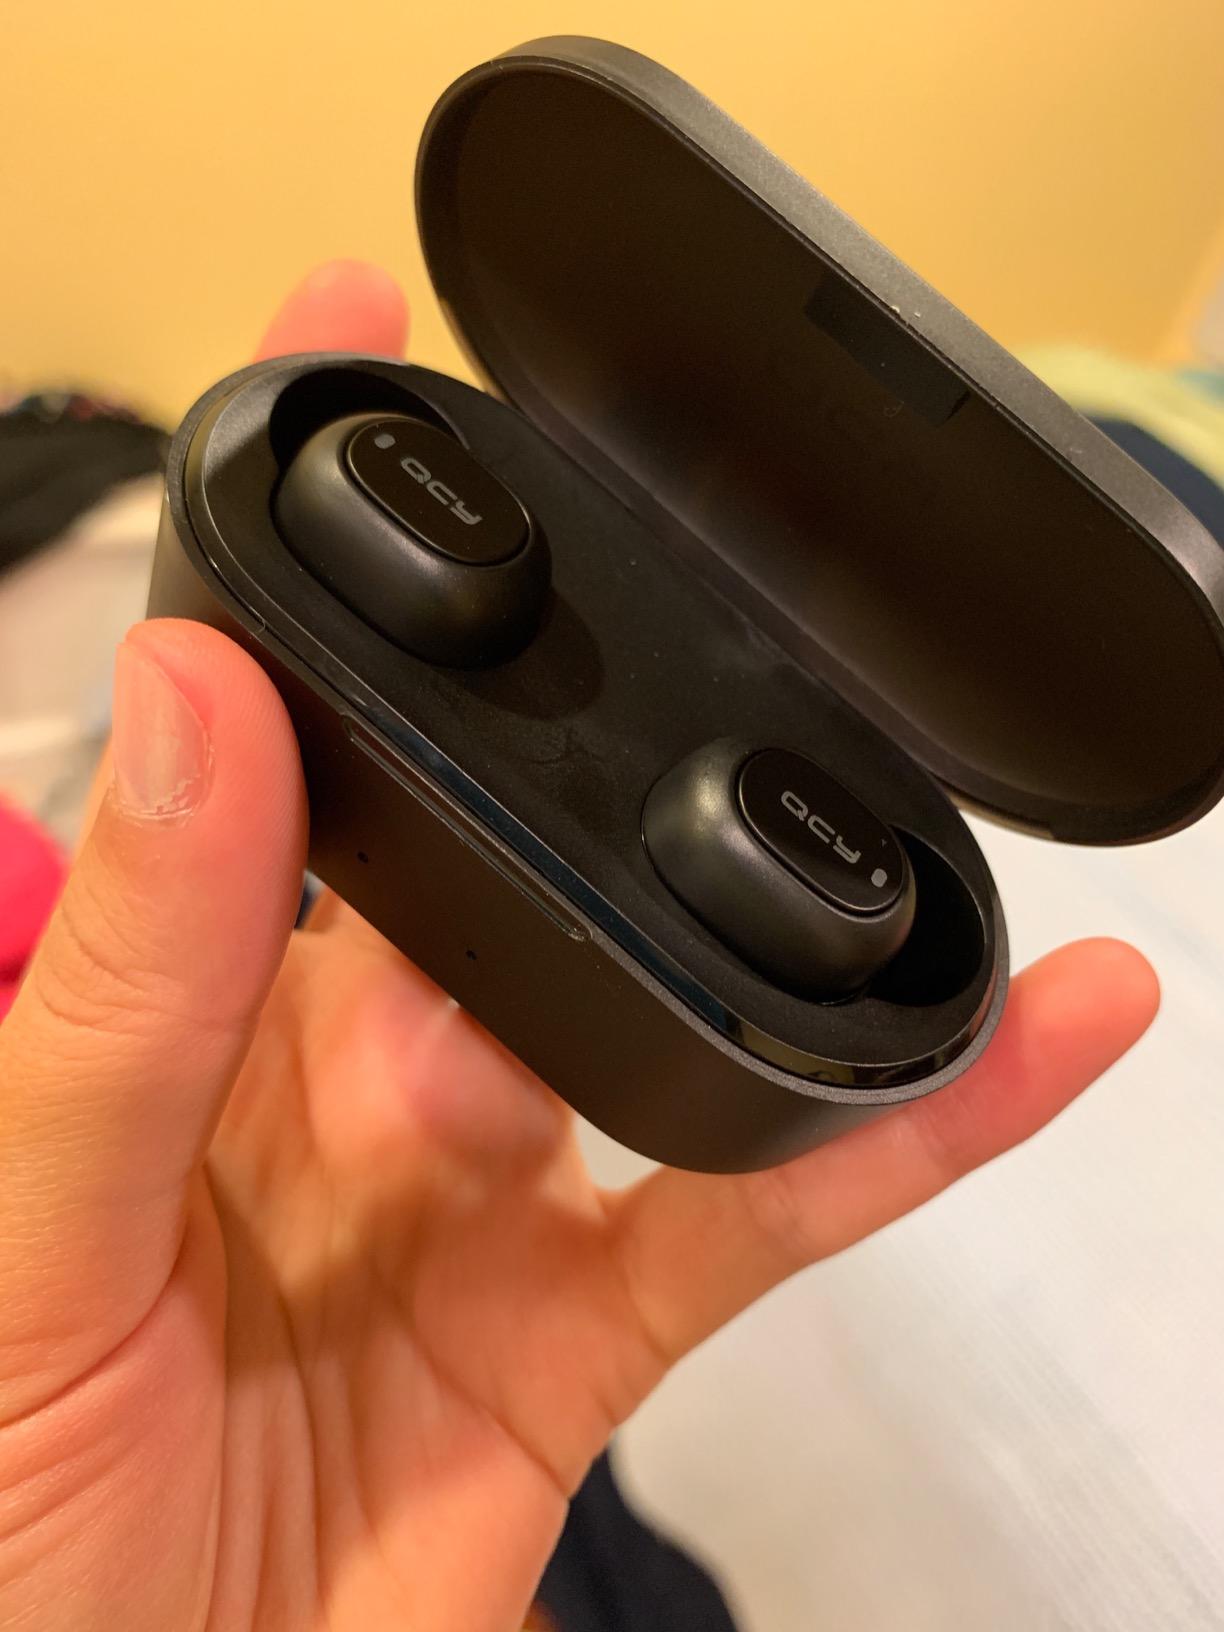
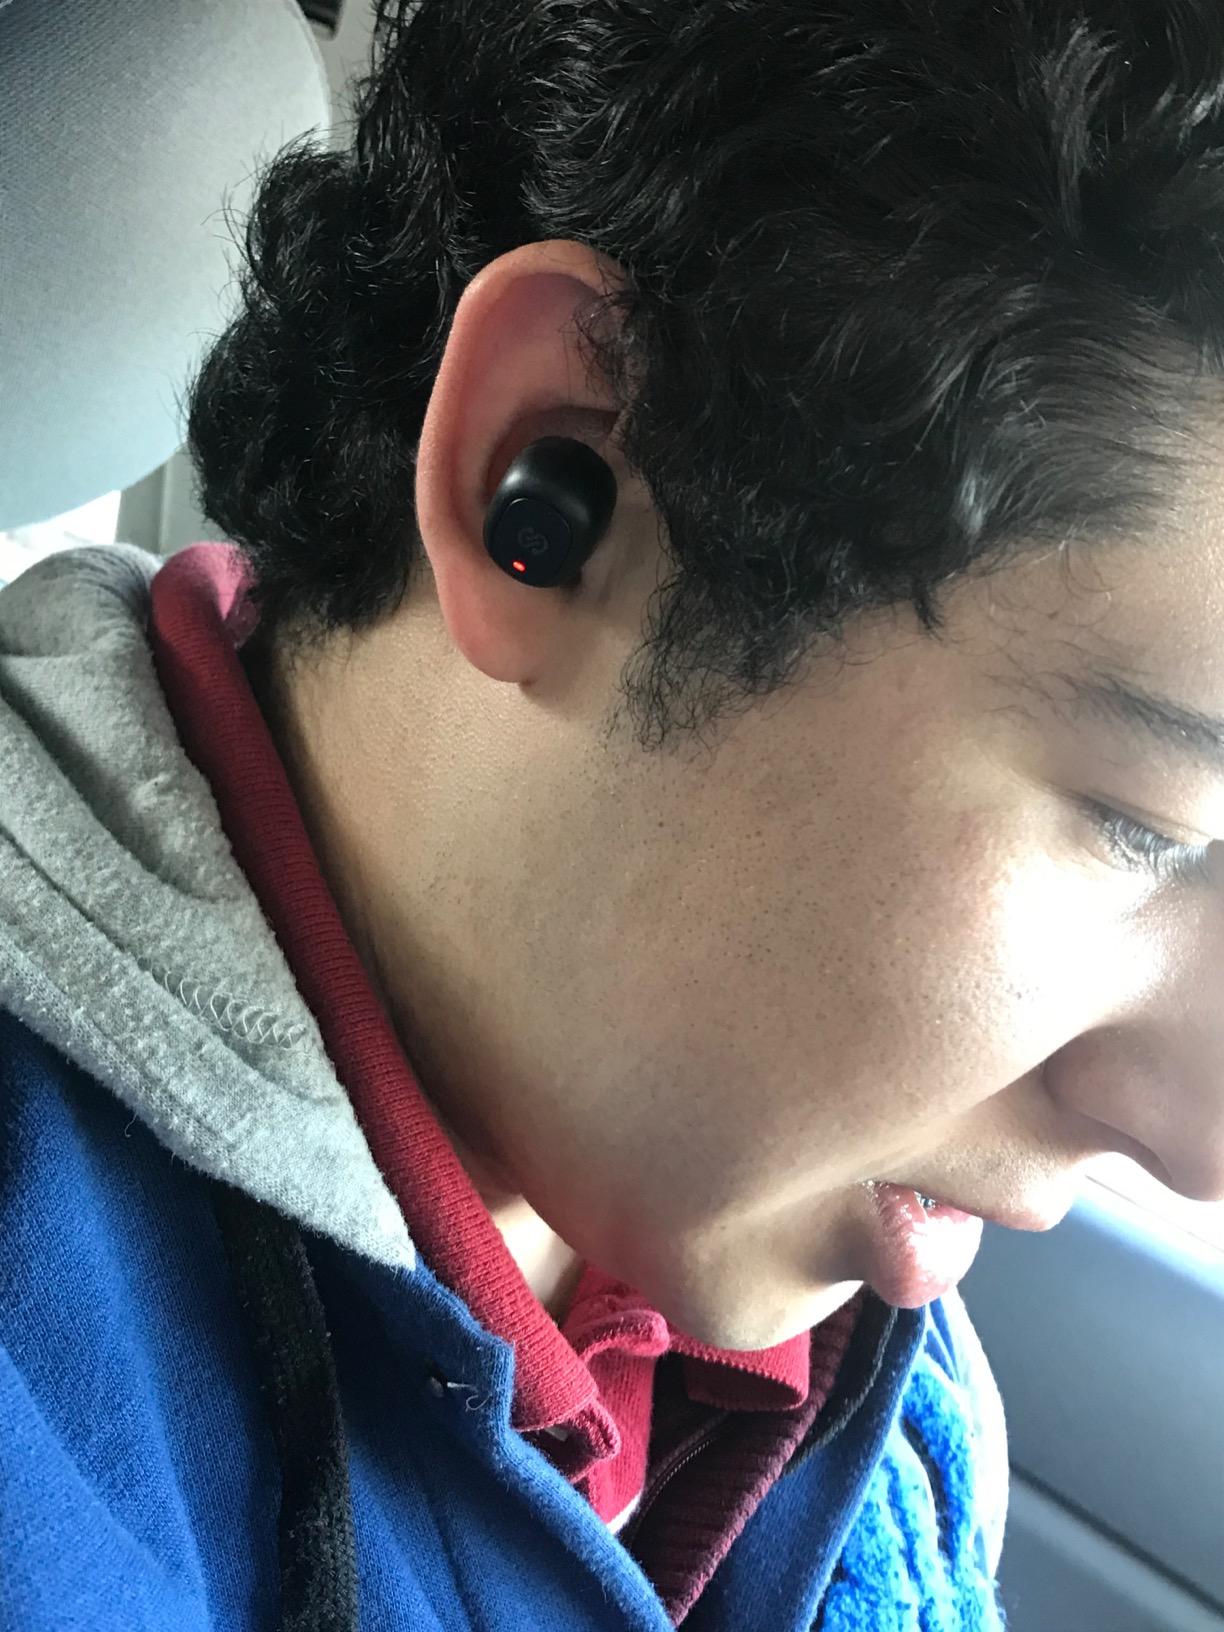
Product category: earbuds
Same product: no